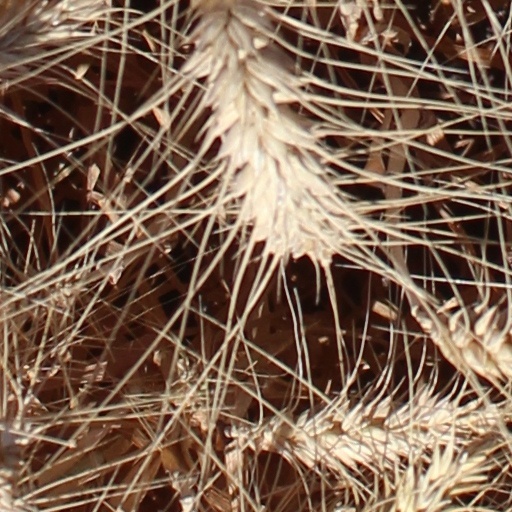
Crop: wheat